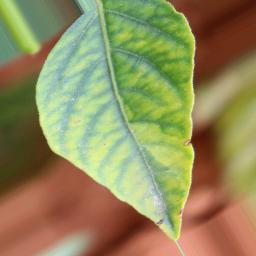
Label: nutritional